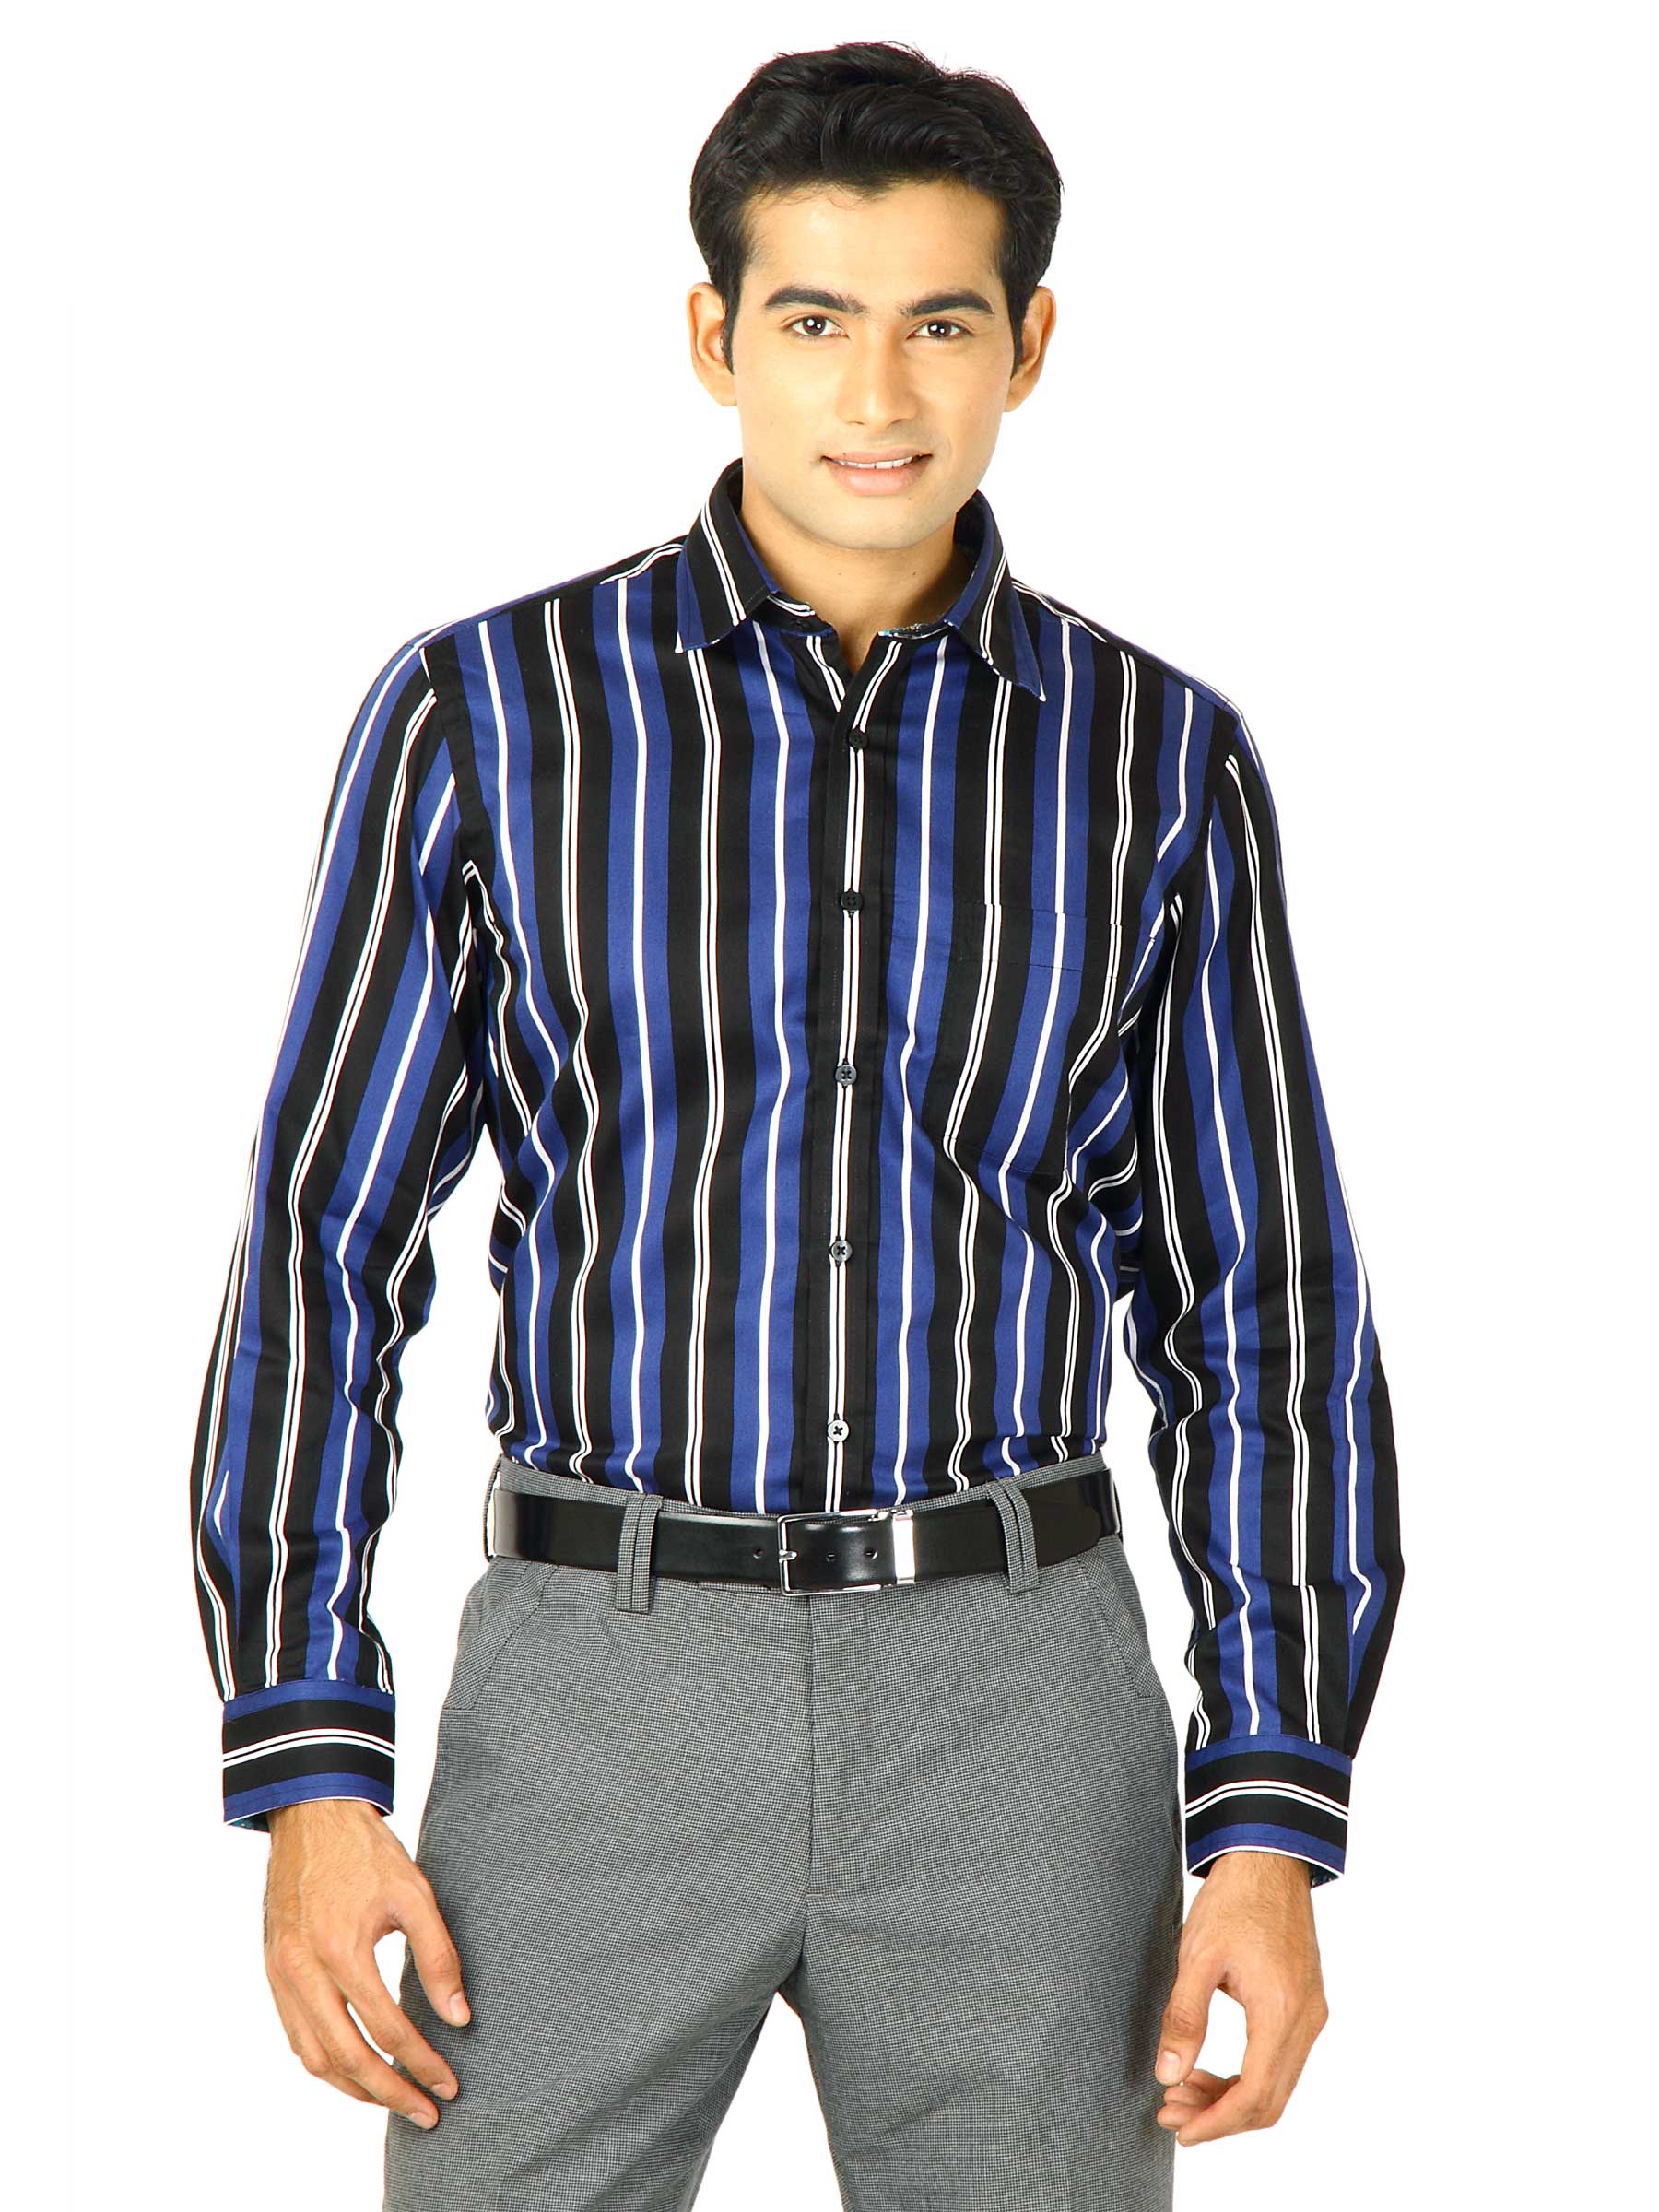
Indigo Nation Men Black & Blue Stripe Shirt
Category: Apparel / Topwear / Shirts
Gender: Men
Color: Black
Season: Fall 2011
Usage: Casual